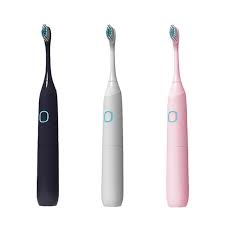
Waste category: trash